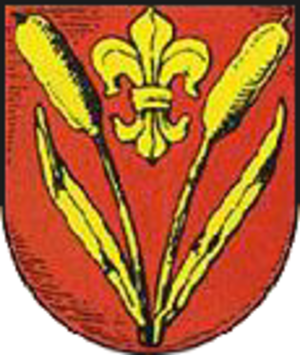
Wietmarschen est une ville allemande située dans l'arrondissement du Comté de Bentheim, au sud-est de la Basse-Saxe, près de la frontière avec les Pays-Bas.